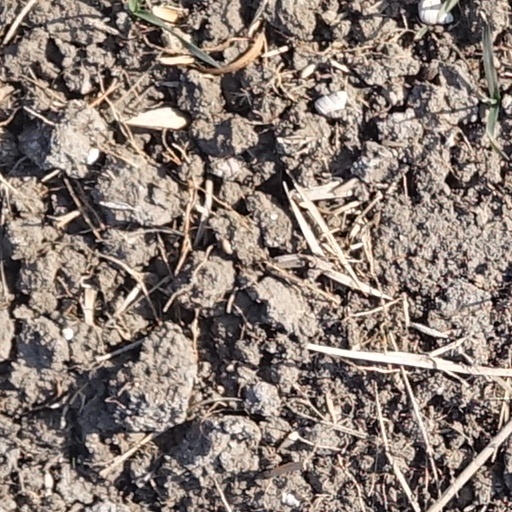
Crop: wheat